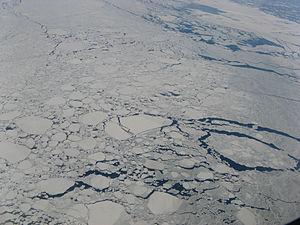
La dérive de l'Aurora est la période durant laquelle l'Aurora, un navire d'exploration en Antarctique appartenant à l'expédition Endurance, est pris dans le pack qu'il rencontre dans l'océan Antarctique. Cet épisode constitue une épreuve pour ses membres, le « groupe de la mer de Ross », et dure 312 jours. La dérive commence lorsque le navire se détache de son ancrage au cours d'une tempête dans le détroit de McMurdo en mai 1915. Pris dans la banquise et incapable de manœuvrer, le SY Aurora est emmené dans les eaux libres de la mer de Ross et de l'océan Austral, laissant derrière lui dix hommes isolés à terre avec de maigres provisions.
La banquise de mer, glace dérivante ou banquise dérivante est de la glace de mer qui n'est pas de la banquise côtière. La banquise de mer est emportée par les vents et les courants marins. Lorsque la glace de mer ressemble à une grande masse unique, elle est appelée simplement banquise ou par son équivalent anglais spécifique pack ice.